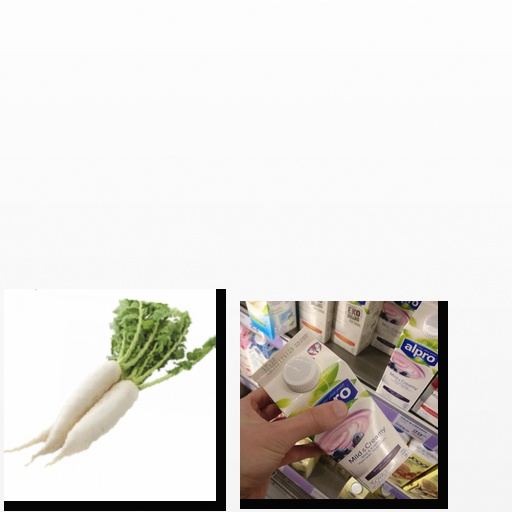
Food items: radish, soyghurt